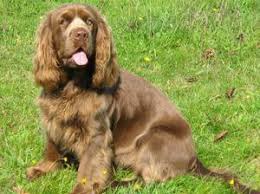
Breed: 217-n000034-Sussex_spaniel